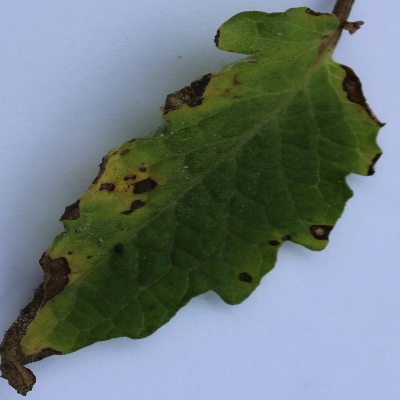
Crop: Tomato
Condition: septoria leaf spot